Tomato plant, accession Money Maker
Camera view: horizontal (90 deg, fisheye); turntable rotation: 240 degrees
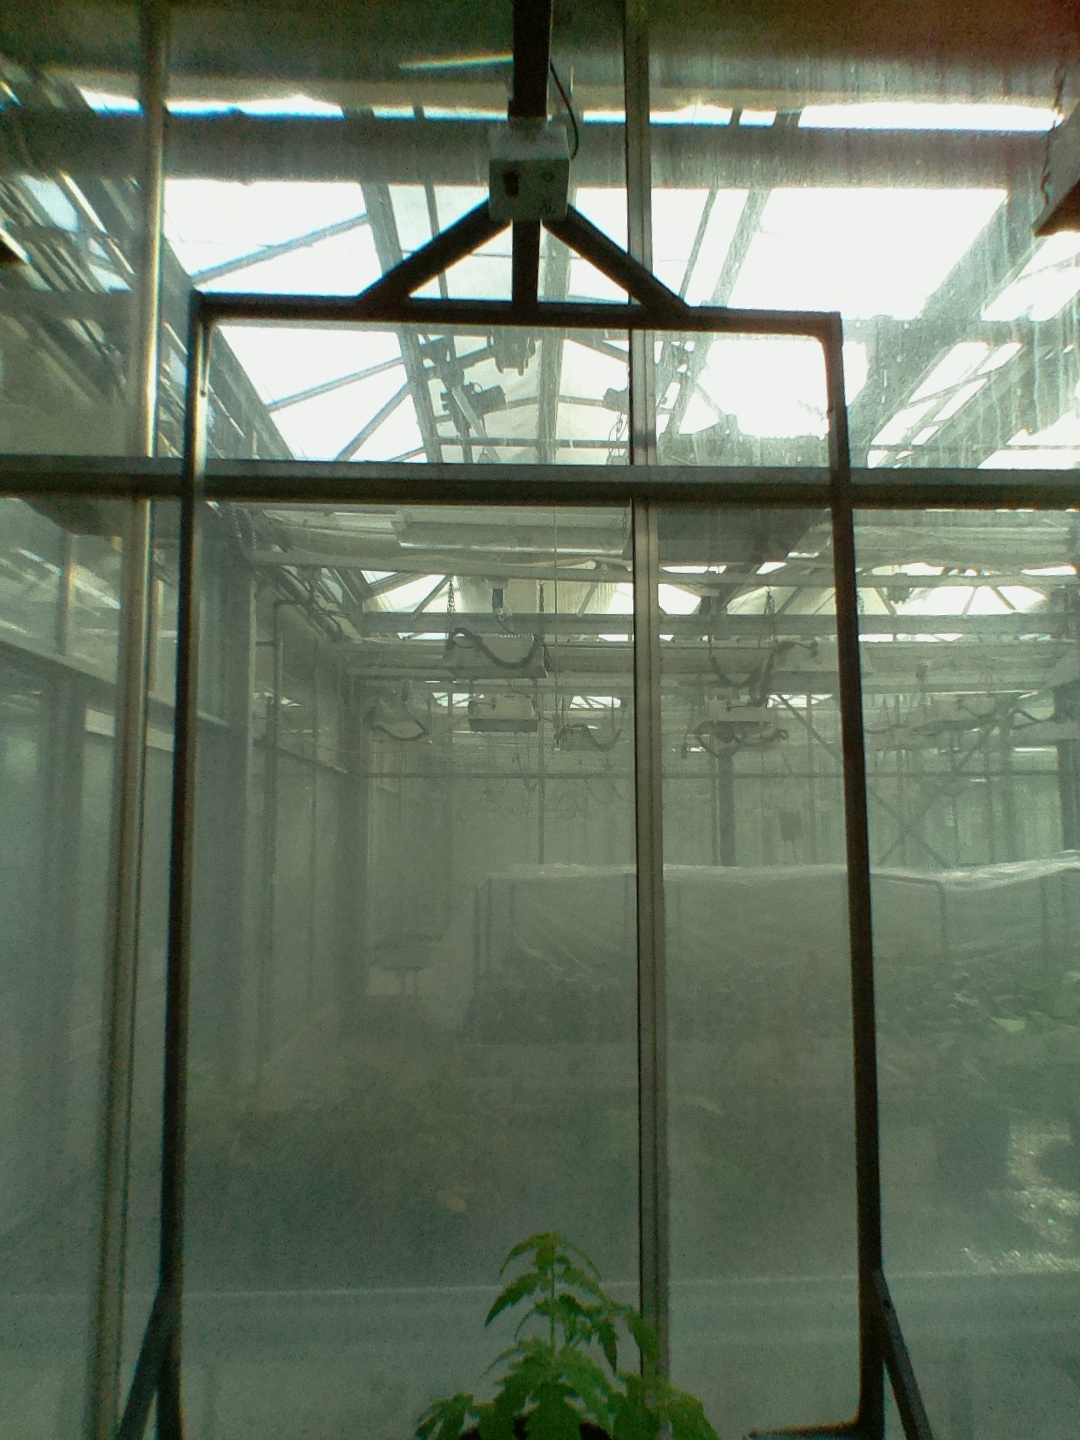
BBCH growth stage 13: 6 of true leaves visible